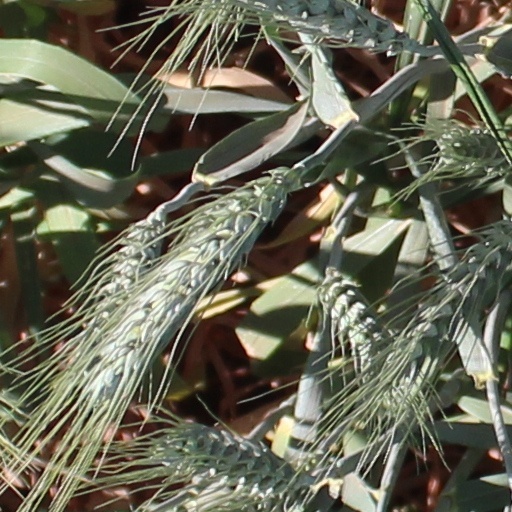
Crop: wheat